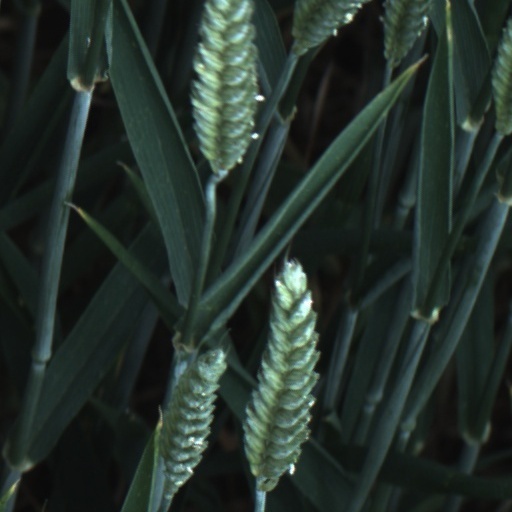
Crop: wheat